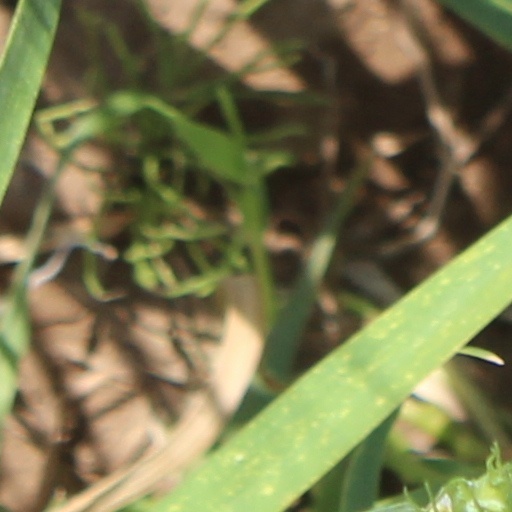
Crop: wheat